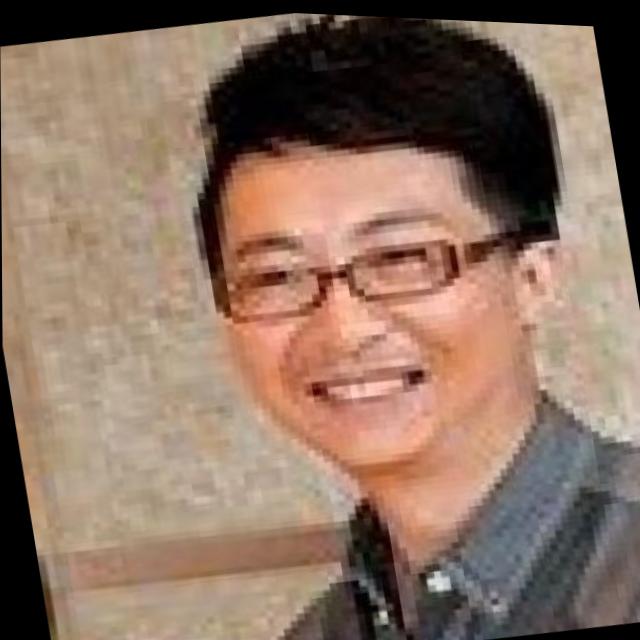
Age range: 21-44